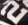
Number: 2